Hydraulic cylinder

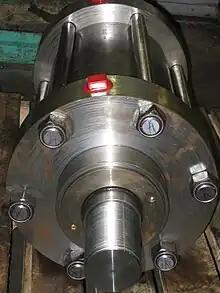
A tie rod cylinder

Tie rod style hydraulic cylinders use high strength threaded steel rods to hold the two end caps to the cylinder barrel. They are most often seen in industrial factory applications. Small-bore cylinders usually have 4 tie rods, and large bore cylinders may require as many as 16 or 20 tie rods in order to retain the end caps under the tremendous forces produced. Tie rod style cylinders can be completely disassembled for service and repair, and they are not always customizable.